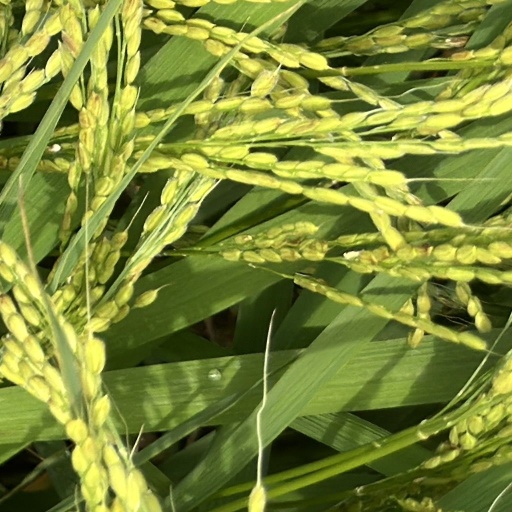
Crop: rice